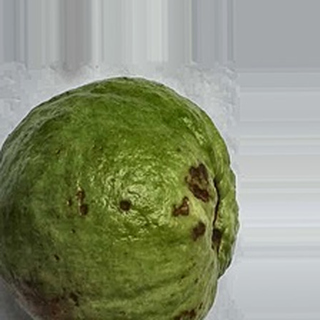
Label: guava_anthracnose